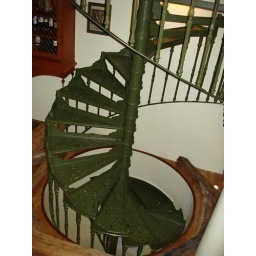
Pinhao - vintage house hotel -staircase in bar